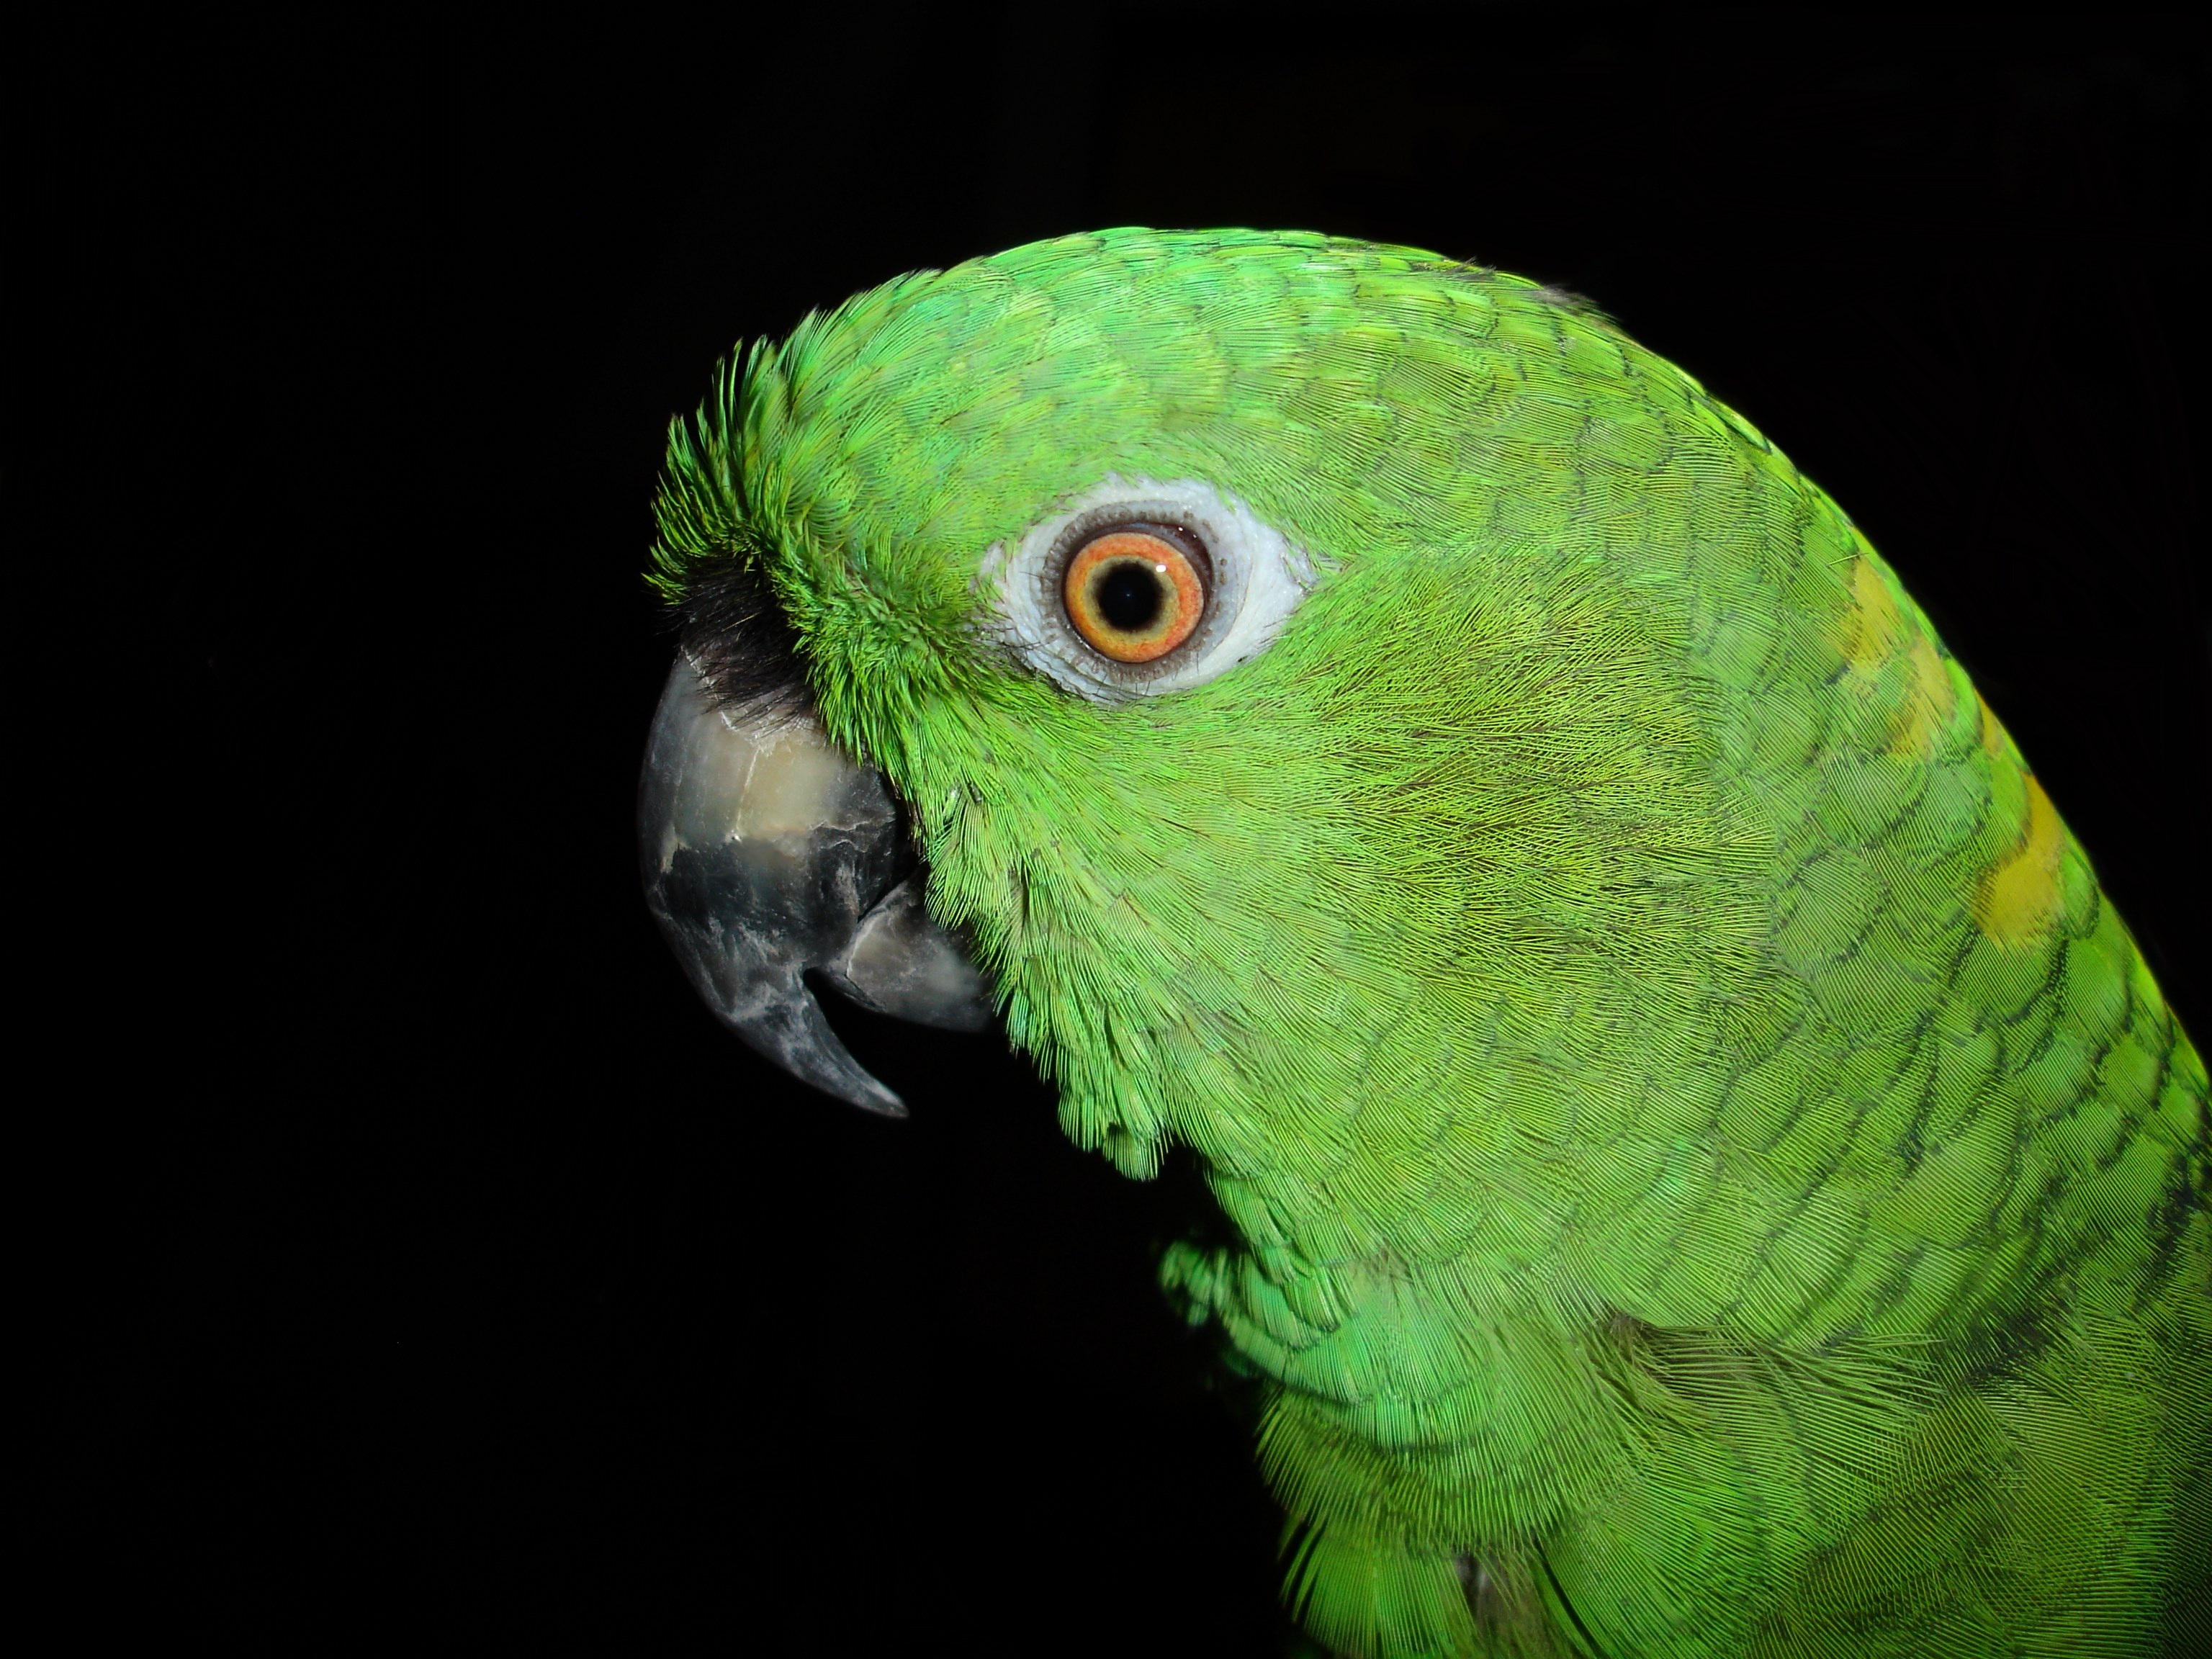
bird, wing, green, beak, fauna, plumage, lorikeet, macaw, close up, vertebrate, parrot, bill, parakeet, yellow neck amazone, amazone, common pet parakeet